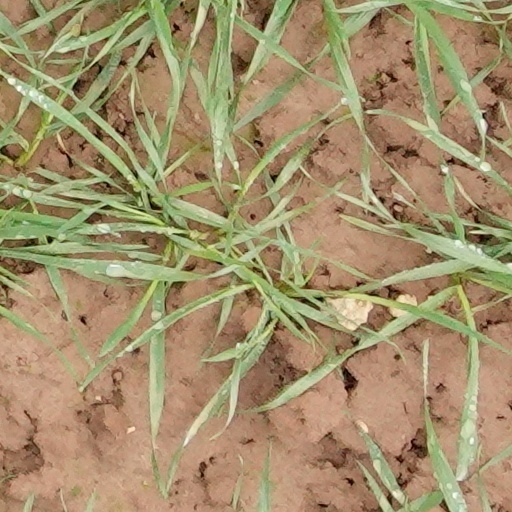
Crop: wheat